Robeson County, North Carolina

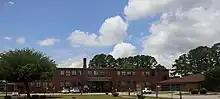
W.H. Knuckles Elementary School in Lumberton

Politically, Robeson County has historically been dominated by the Democratic Party. A majority of Robesonians voted for Republican presidential candidate Richard Nixon in 1972, but then voted for Democratic presidential candidates in the next nine elections. The local Republican Party grew in the early 21st century, fueled by prevailing religious conservatism in the county and discontent with the loss of manufacturing jobs. Many of the Democrats who remained with their party were conservative.